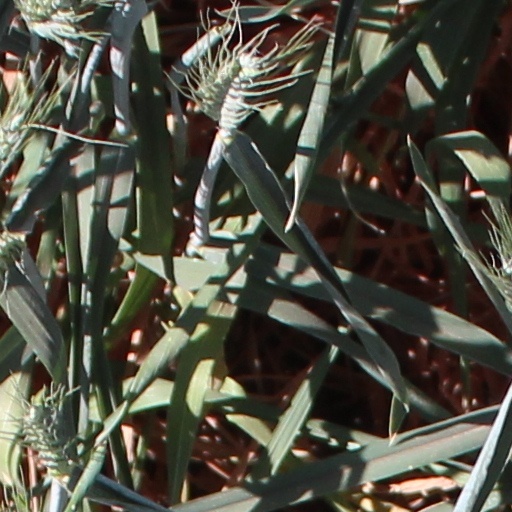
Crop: wheat